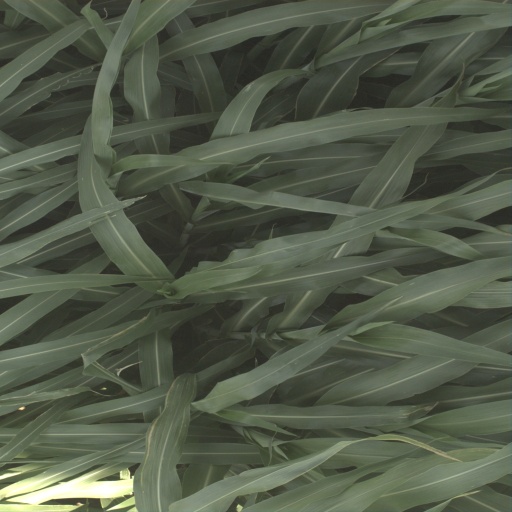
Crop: sorghum